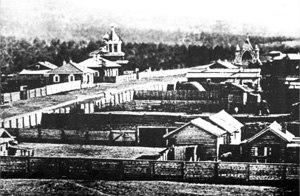
Les Martyrs de la mine d'Alapaïevsk désigne des membres de la famille Romanov et des personnes apparentées à cette famille qui ont été assassinées par des représentants du pouvoir soviétique dans la nuit du 18 juillet 1918 à Alapaïevsk. Huit personnes furent jetées vivantes dans le puits de mine Selimskaïa situé à 18 kilomètres de la ville d'Alapaïevsk. Ces assassinats eurent lieu le lendemain du massacre de la famille impériale dans le sous-sol de la maison Ipatiev à Ekaterinbourg. Le 8 juin 2009, le procureur général de la cour de justice russe a réhabilité à titre posthume les victimes d'Alapaïevsk.